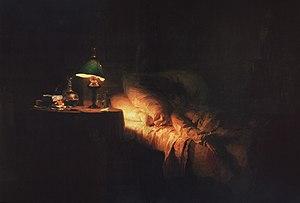
La maladie est une altération des fonctions ou de la santé d'un organisme vivant.